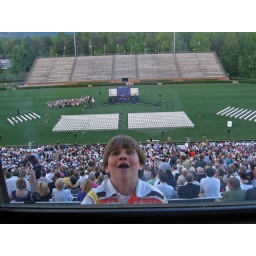
Unknown boy can't believe what's going on in the Presiden'ts box at Furman University's graduation.